Historical dance

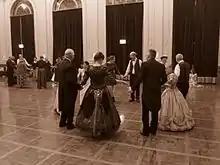
A Historical Colonial Ball in the Albert Hall Canberra (circa 2016) (sepia)

Starting with the great international polka craze of 1844 anyone who was anyone was dancing. Women were in hoop skirts, and turning dances helped to keep them out of the way. Dances popular during this period included the polka, schottische, two-step, and the waltz.